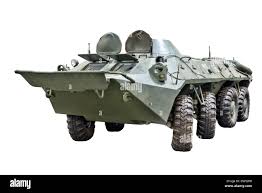
Label: BTR-70